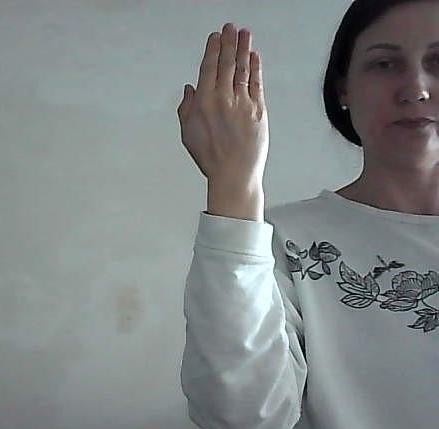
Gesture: stop_inverted